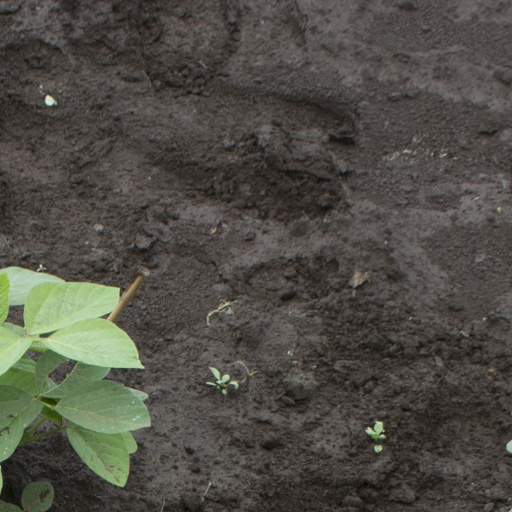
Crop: soybean